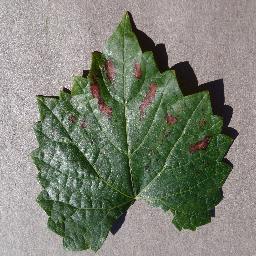
Label: Grape___Esca_(Black_Measles)